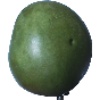
Label: mango